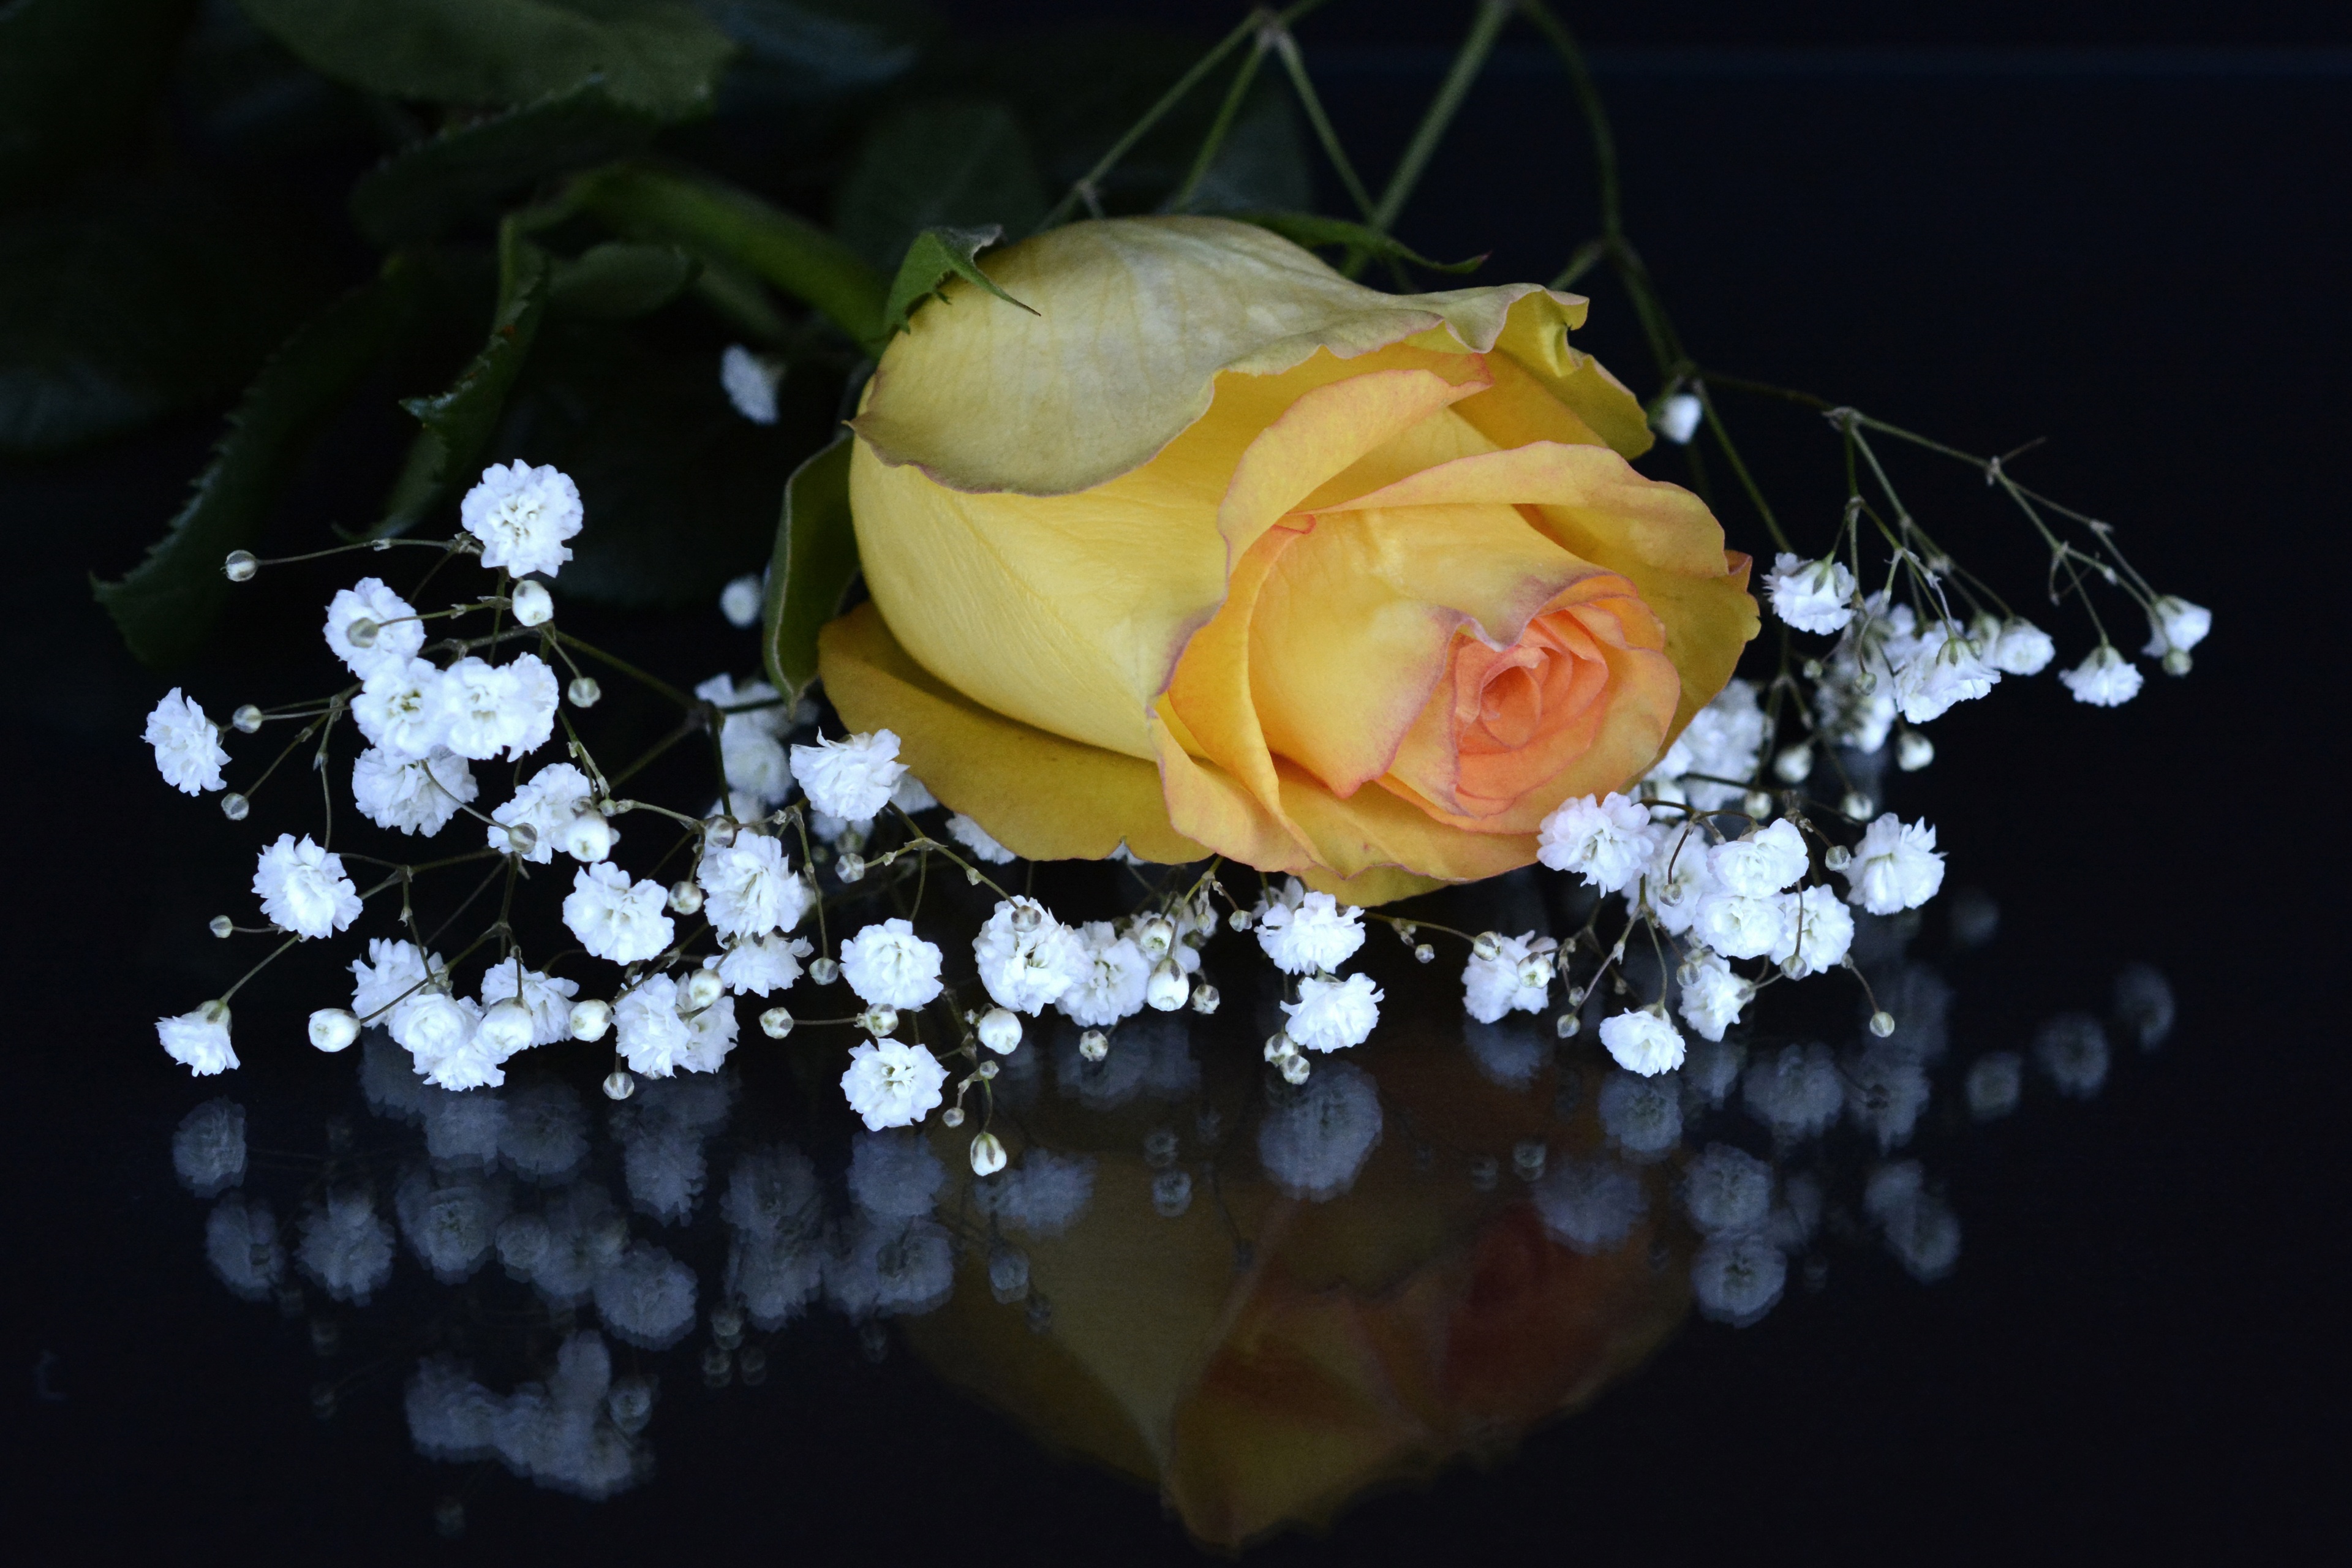
nature, blossom, plant, white, photography, leaf, flower, petal, bloom, love, rose, romance, romantic, yellow, wedding, marriage, flora, thank you, wedding day, close up, gypsophila, petals, beautiful, luck, rose petals, greeting, greeting card, floristry, mirroring, fragrance, marry, rose bloom, macro photography, flowering plant, garden roses, rose family, promise, marriage ceremony, flower bouquet, land plant, rose order